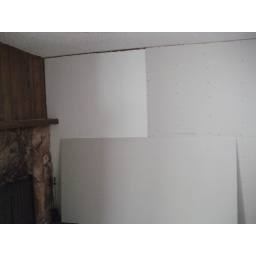
adding the new sheet rock to the wall in the living room area.